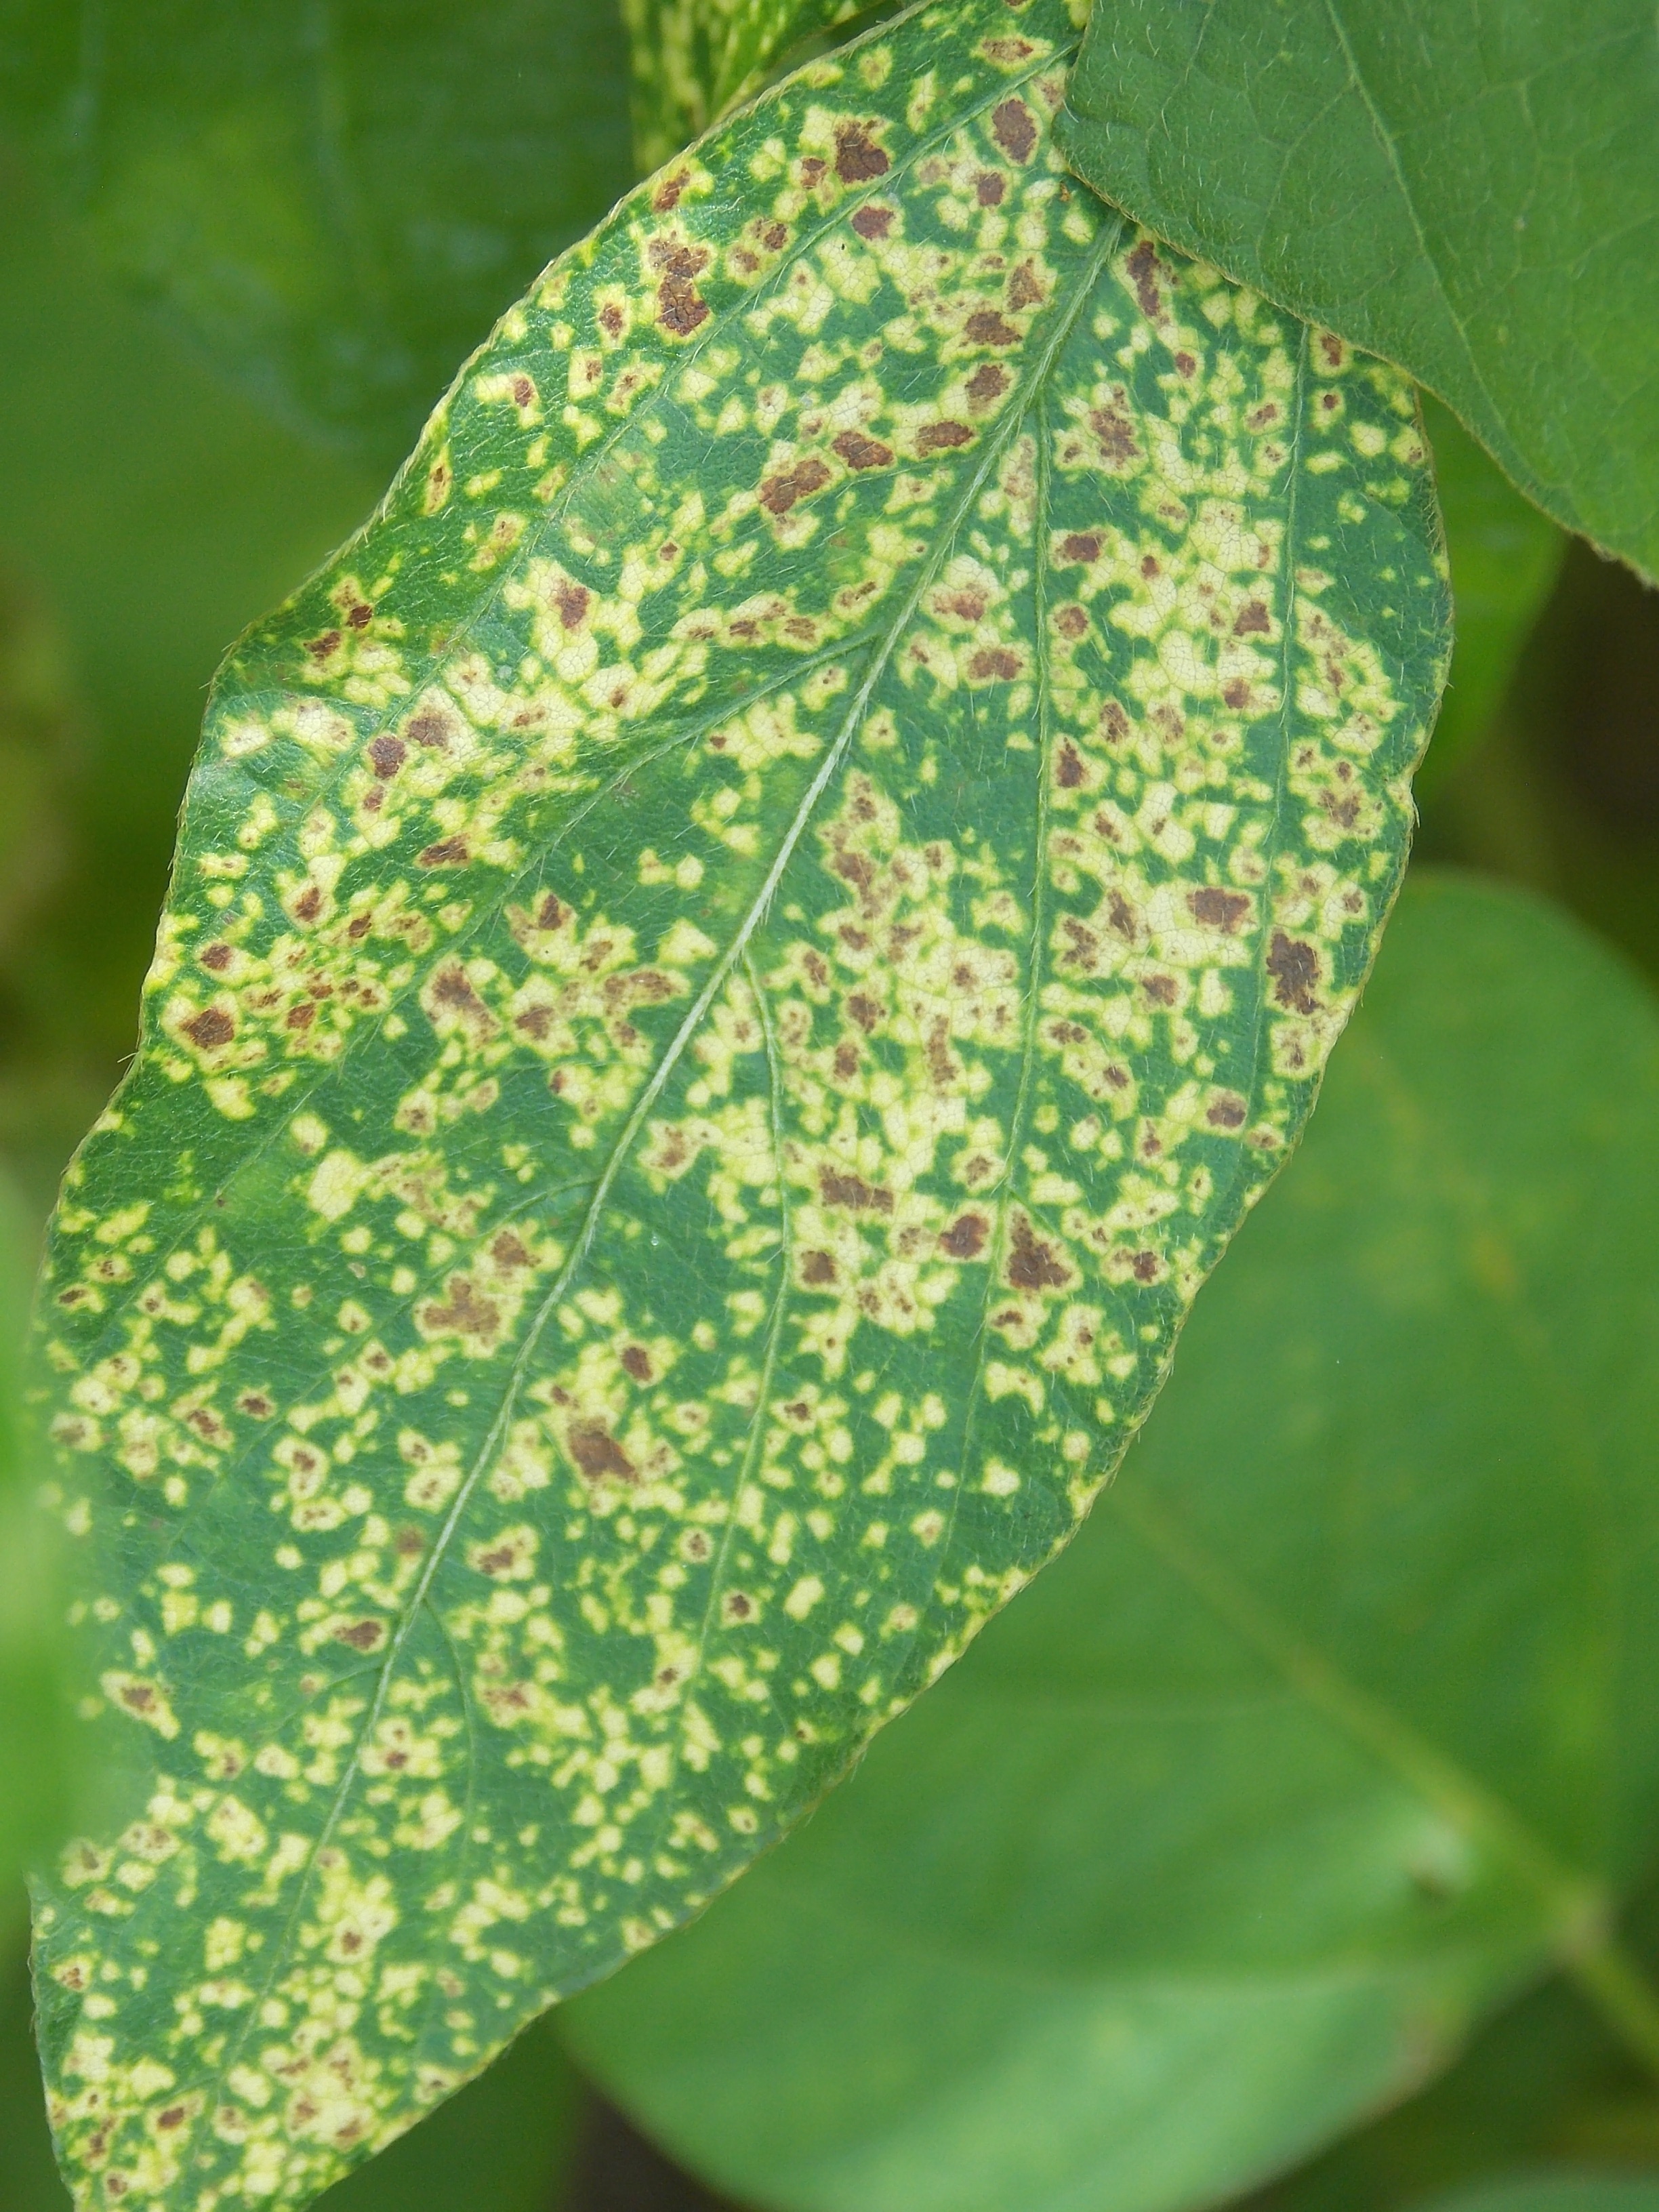
Label: Disease